Museum of the Military Police of the state of São Paulo

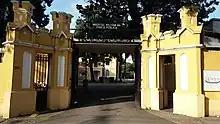
Museum entrance still preserving the identification of "Hospital Militar da Força Pública" ("Military Hospital of the Public Forces").

The museum is housed in a small building of |, designed by Ramos de Azevedo in 1896 to house the now-defunct Military Hospital of the Public Forces. This building is inserted in a complex of military buildings erected in the Bairro da Luz neighborhood, clustered around the former Permanentes Headquarters, the current headquarters of the 1st Shock Police Battalion (known as the "Tobias de Aguiar Battalion"), also designed by Ramos de Azevedo and built between 1887 and 1892. Due to space limitations, only a small portion of the collection (approximately 4%) can be seen in permanent exhibitions.